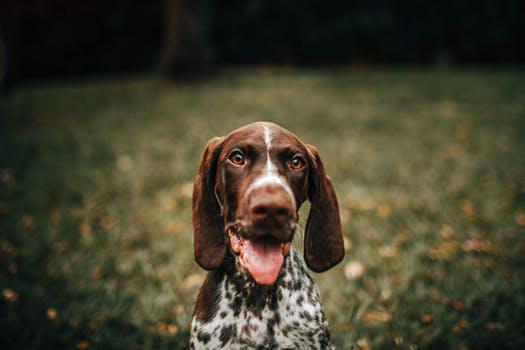
Label: Watermark